Auto Union 1000 Sp

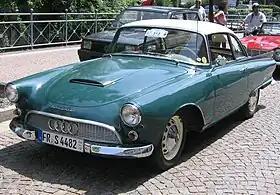

The Auto Union 1000 Sp is a sports car produced by Auto Union from 1958 to 1965. It was equipped with a 981cc two-stroke 3-cylinder engine producing . 5,000 coupes and 1,640 convertibles were produced between 1958 and 1965. In 1959, 50 models were produced with a 1,280cc two-stroke V6 engine. The car takes strong styling cues from the Ford Thunderbird. It would be the last open top car to be produced by the company for another three decades in the form of the Audi 80 convertible in 1992.